Celtic music

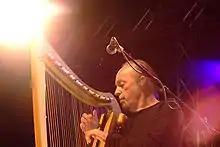
Alan Stivell at Nuremberg, Germany, 2007

In "Celtic Music: A Complete Guide", June Skinner Sawyers acknowledges six Celtic nationalities divided into two groups according to their linguistic heritage. The Q-Celtic nationalities are the Irish, Scottish and Manx peoples, while the P-Celtic groups are the Cornish, Bretons and Welsh peoples. Musician Alan Stivell uses a similar dichotomy, between the Gaelic (Irish/Scottish/Manx) and the Brythonic (Breton/Welsh/Cornish) branches, which differentiate "mostly by the extended range (sometimes more than two octaves) of Irish and Scottish melodies and the closed range of Breton and Welsh melodies (often reduced to a half-octave), and by the frequent use of the pure pentatonic scale in Gaelic music."